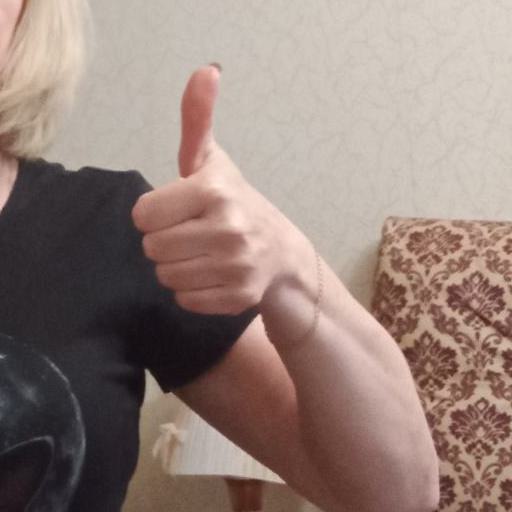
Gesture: like